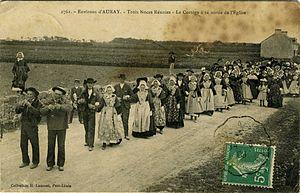
Le cortège de trois noces réunies à la sortie de l'église, accompagné d'un couple de sonneurs de bombarde-biniou kozh. Environs d'Auray dans le département du Morbihan, France. 1908.
La danse bretonne regroupe un ensemble de pratiques gestuelles issues de l'ancienne danse traditionnelle, pratiquée essentiellement dans les milieux paysans de Bretagne jusque dans l'entre-deux-guerres. Cette première approche mérite toutefois d'être nuancée d'emblée : les influences et les emprunts ont en effet existé entre les petites villes, les bourgs et les campagnes. Le milieu où s'est développée la danse traditionnelle bretonne doit donc être entendu comme une société rurale, mais pas exclusivement paysanne. Enfin, la tradition s'est éteinte à des moments variables selon les pays, dès la Première guerre mondiale dans certains cas, ou plus tard, après 1945. Elle a connu une réappropriation à la fin des années 1950, avec le développement des cercles celtiques et du fest-noz.
Le costume breton est le modèle de vêtements que portaient les Bretons comme vêtements de cérémonie ou de fête, les vêtements de tous les jours présentaient moins d'originalité même s'ils avaient aussi des caractéristiques locales ou professionnelles.
Auray [oʁɛ] est une commune française située dans le département du Morbihan, en région Bretagne.